Kristina Liščević

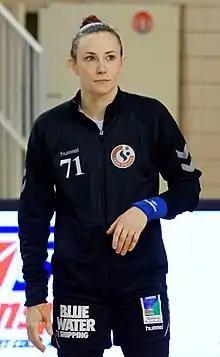
Kristina Liščević in 2018

Kristina Liščević (born 20 October 1989) is a Serbian handballer for HC Dunărea Brăila and formerly the Serbian national team.